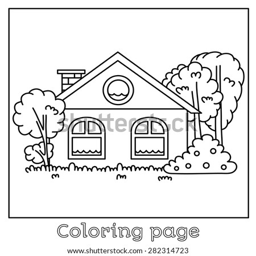
black and white illustration of a house .